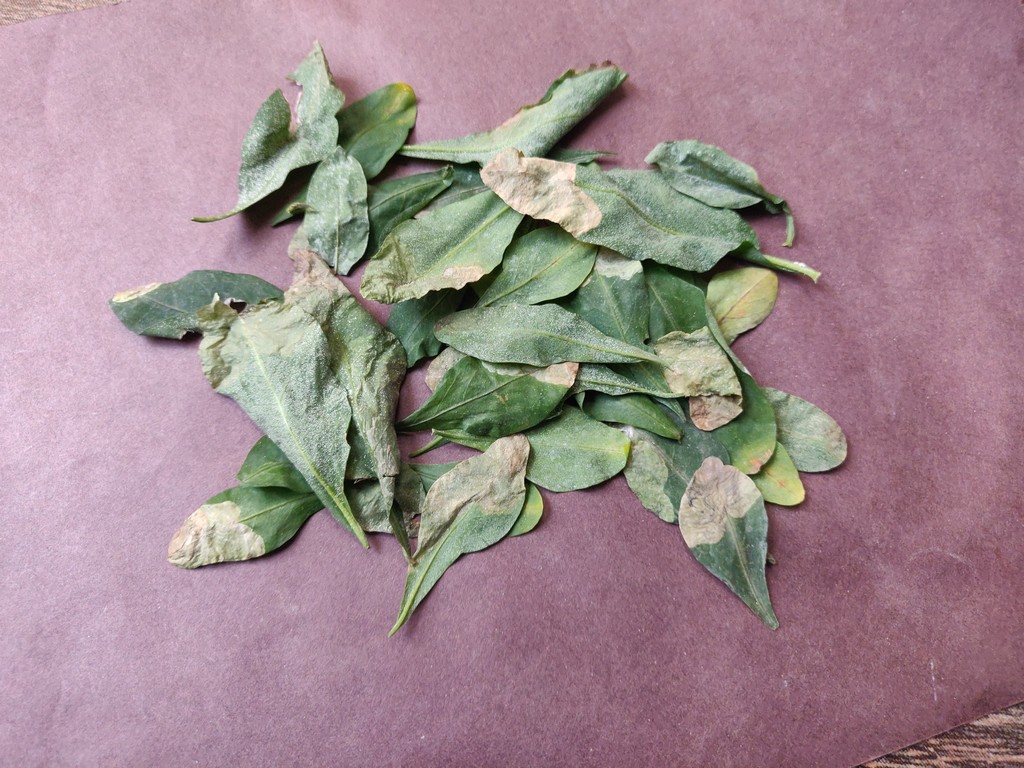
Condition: Unhealthy
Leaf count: multiple
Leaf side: unknown